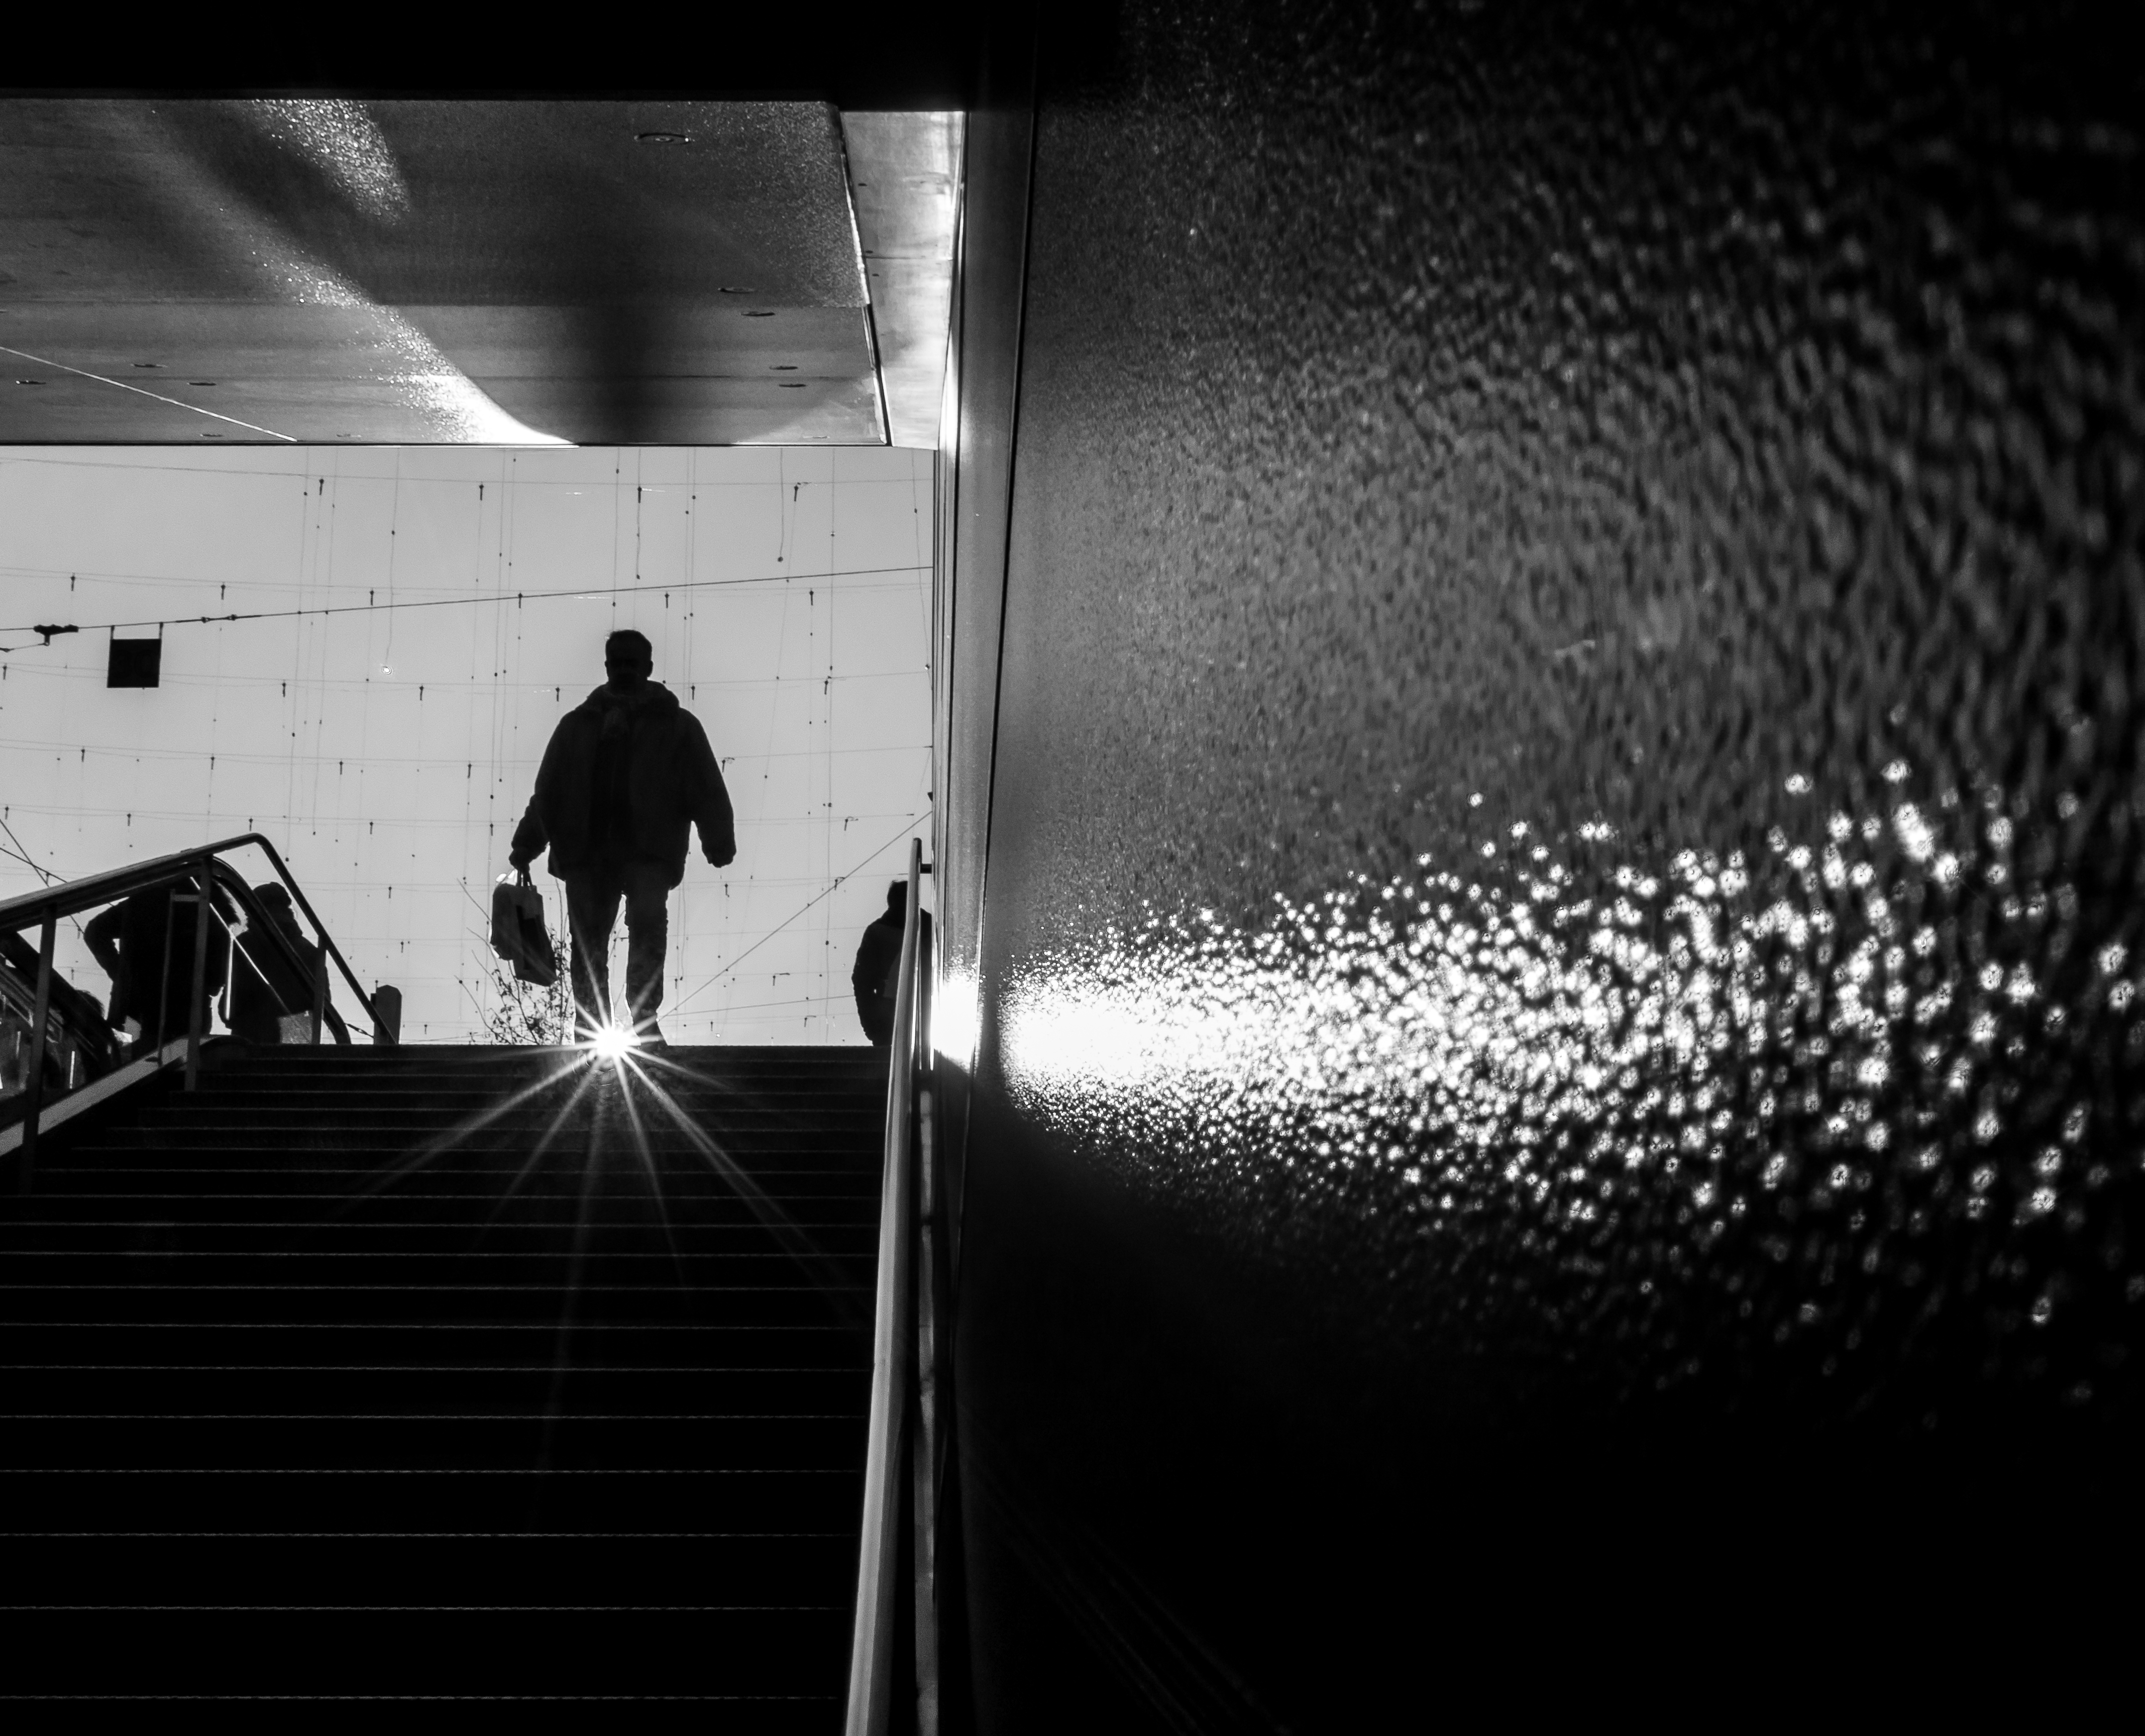
light, black and white, white, night, photography, color, shadow, darkness, black, monochrome, shape, monochrome photography, film noir